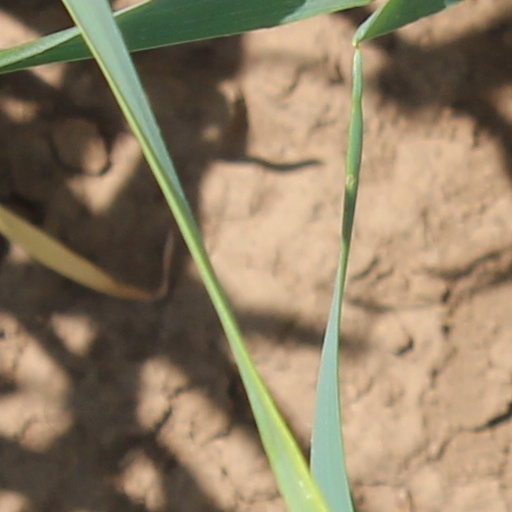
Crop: wheat